Frances Talbot, Countess of Tyrconnell

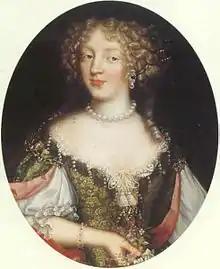
Frances Jennings

In 1671 Hamilton recruited a regiment in Ireland and served under Turenne and then under his successors, first Condé and then Luxembourg. Her husband was considered a count in France and she therefore became comtesse Hamilton.